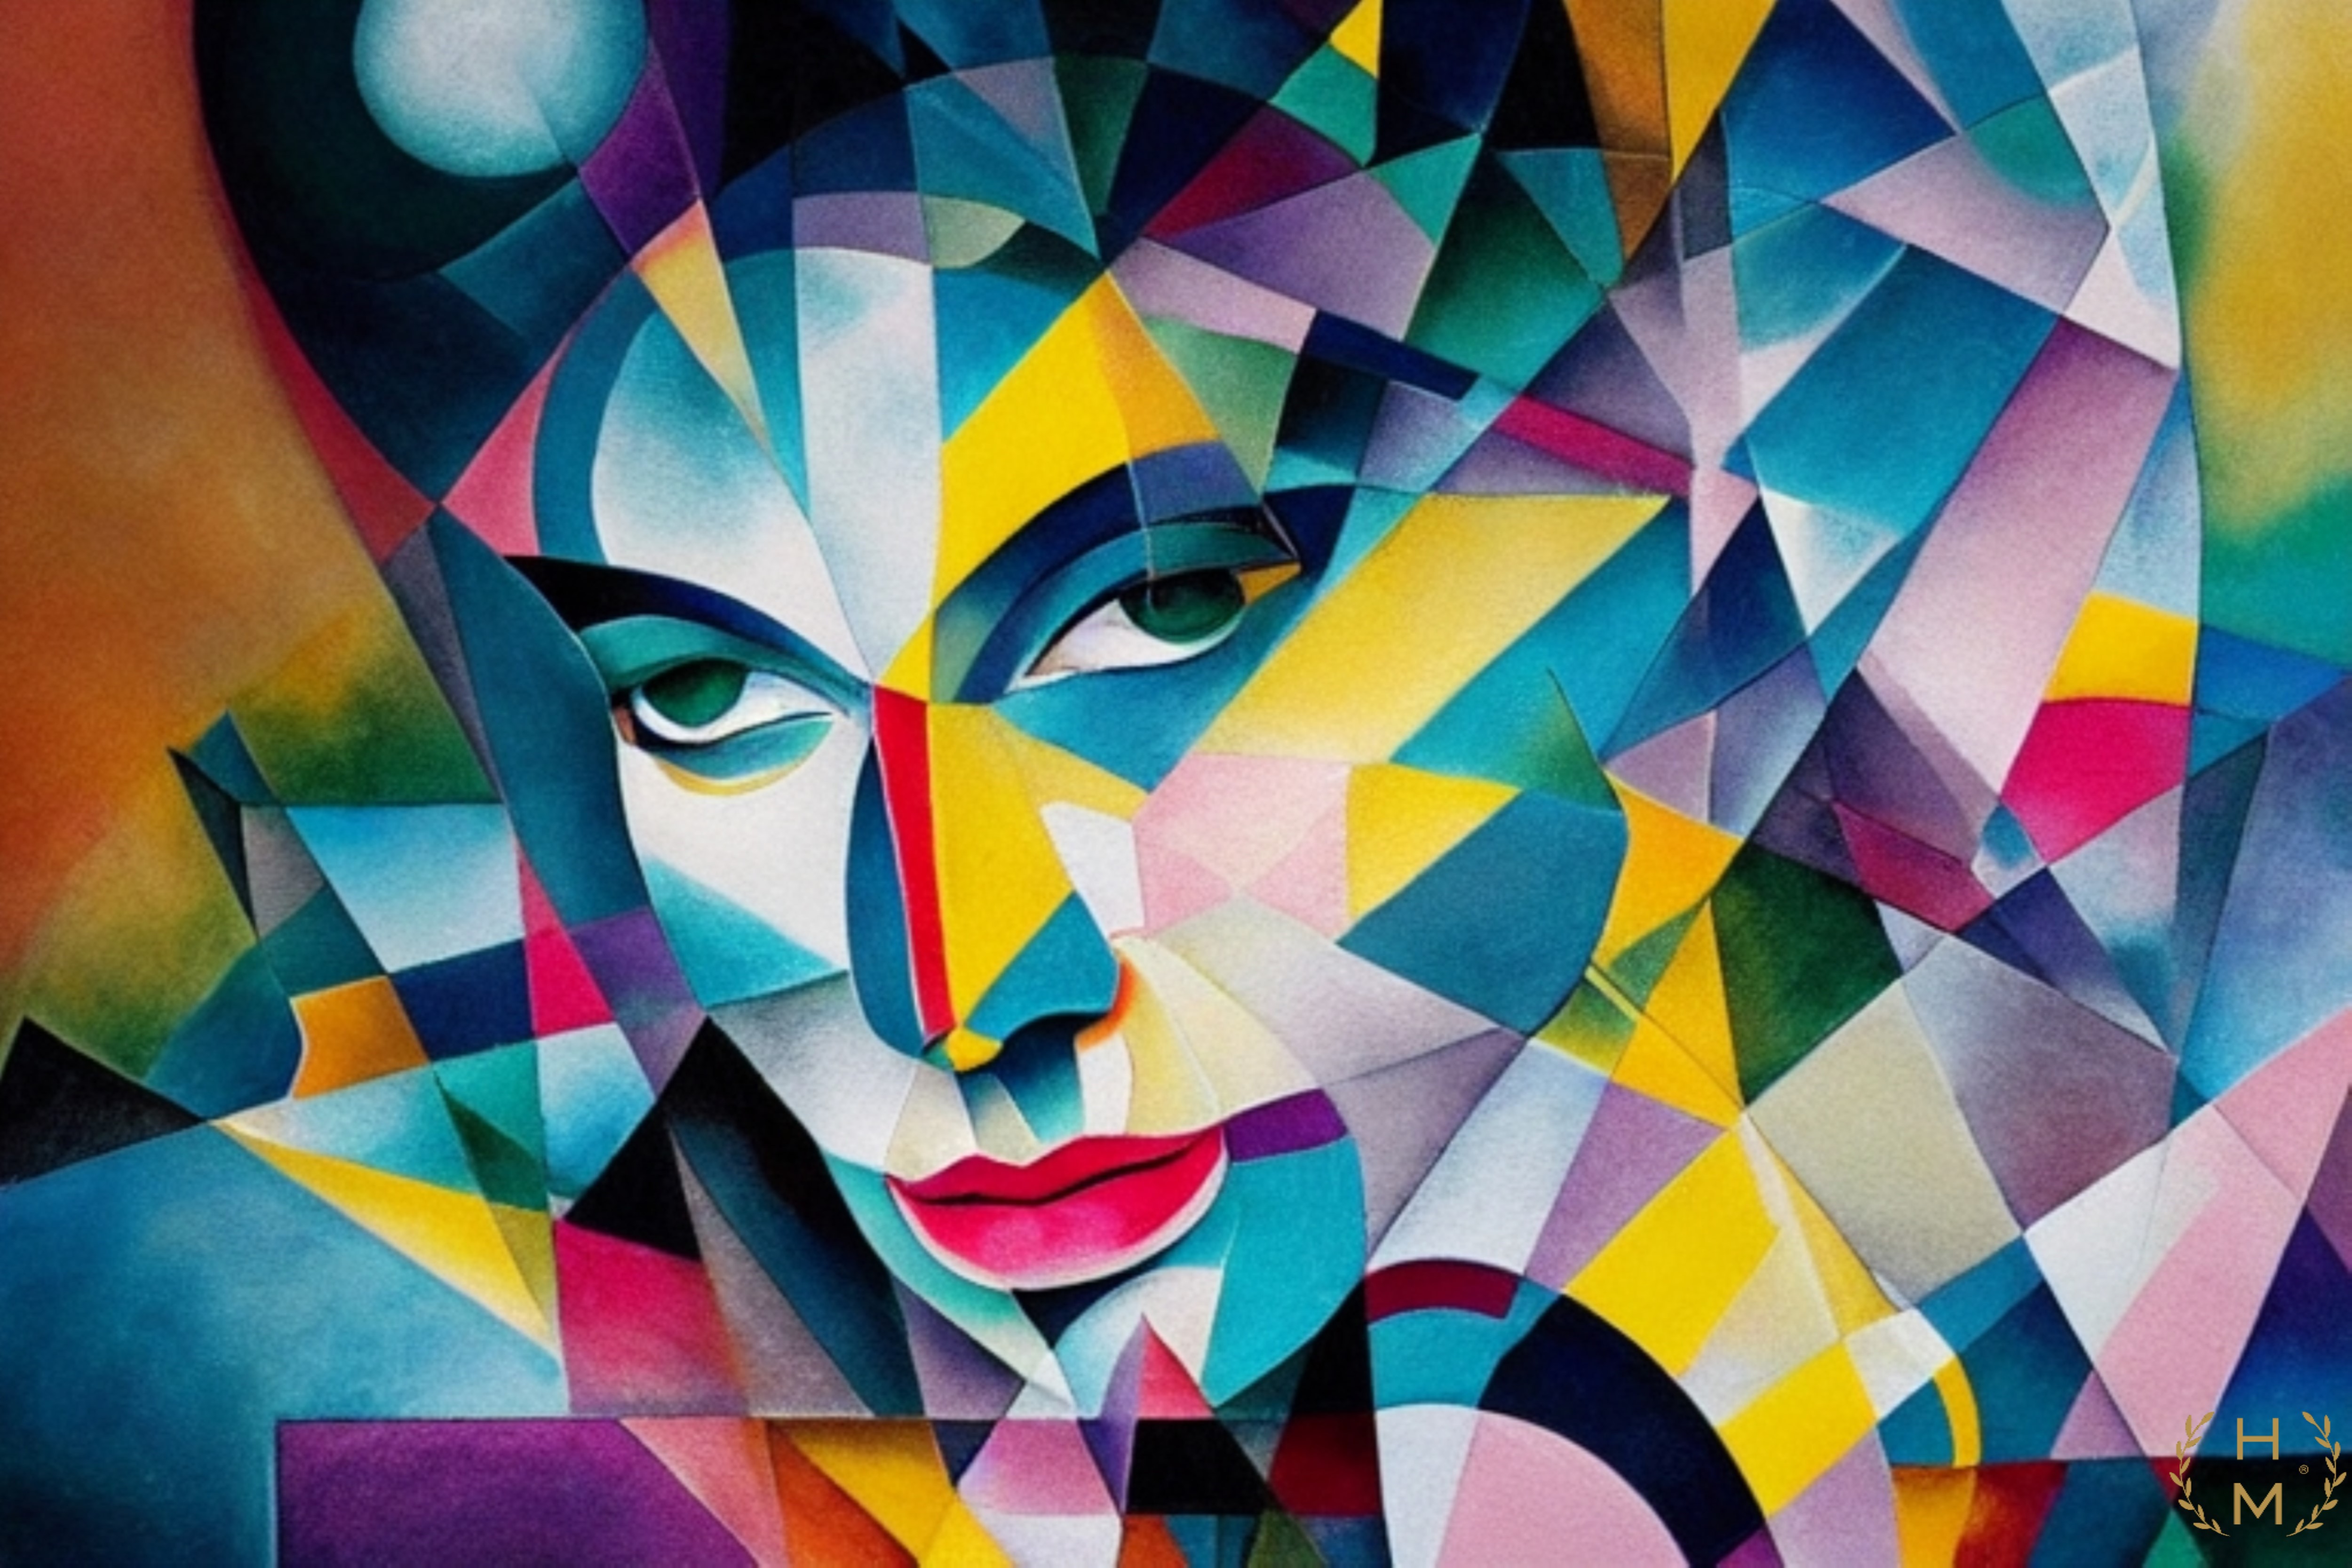
painting, art, artist, artwork, drawing, contemporary art, photography, illustration, paint, love, design, sketch, fine art, abstract art, creative, abstract, acrylic painting, nature, watercolor, art gallery, oil painting, gallery, modern art, abstract painting, digital art, contemporary painting, art collector, style, girl, woman, fashion, mort, Art paint, rectangle, triangle, line, font, symmetry, pattern, Tints and shades, graphics, visual arts, electric blue, creative arts, graphic design, circle, magenta, acrylic paint